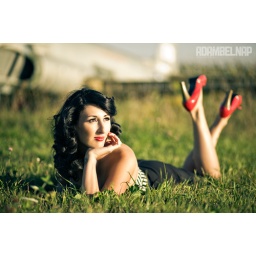
Natural light.....so you won't find this in strobist. Sarah...in a field of old airplanes and jets.